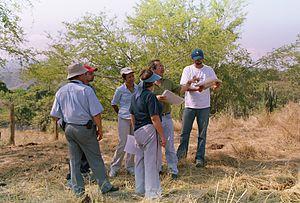
Equipe de travail sur le terrain - Colimbie
Fondée en 1986, IGN FI s’est imposée au niveau mondial dans l’élaboration et la réalisation de projets géomatiques. Elle propose son expertise aux grands donneurs d'ordre dans les domaines suivants : géodésie, métrologie, cartographie et infrastructure nationale de données géographiques, bases de données, SIG, portails thématiques, systèmes d’information foncier….